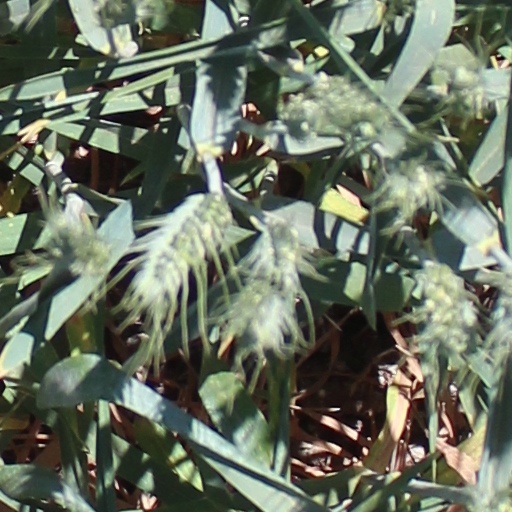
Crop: wheat